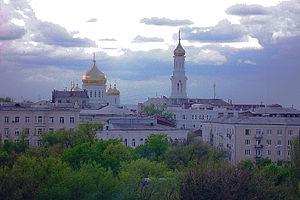
L'oblast de Rostov est une subdivision régionale, du district fédéral du Sud de la Russie.